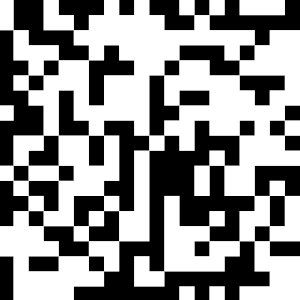
Un automate cellulaire consiste en une grille régulière de « cellules » contenant chacune un « état » choisi parmi un ensemble fini et qui peut évoluer au cours du temps. L'état d'une cellule au temps t+1 est fonction de l'état au temps t d'un nombre fini de cellules appelé son « voisinage ». À chaque nouvelle unité de temps, les mêmes règles sont appliquées simultanément à toutes les cellules de la grille, produisant une nouvelle « génération » de cellules dépendant entièrement de la génération précédente.